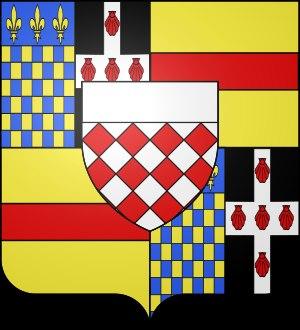
Le duché de Saint-Simon est érigé en janvier 1635 à partir de la seigneurie de Saint-Simon, des baronnies, vicomtés, terres et seigneuries de Benay, de Clastres, de Pont-Avennes, d'Artran, de Gauchy, d'Ugny-l'Équipée, de Thorigny, de Pontruel, de Savy, de Rumigny, au bénéfice de Claude de Rouvroy de Saint-Simon, comte de Rasse, favori de Louis XIII.